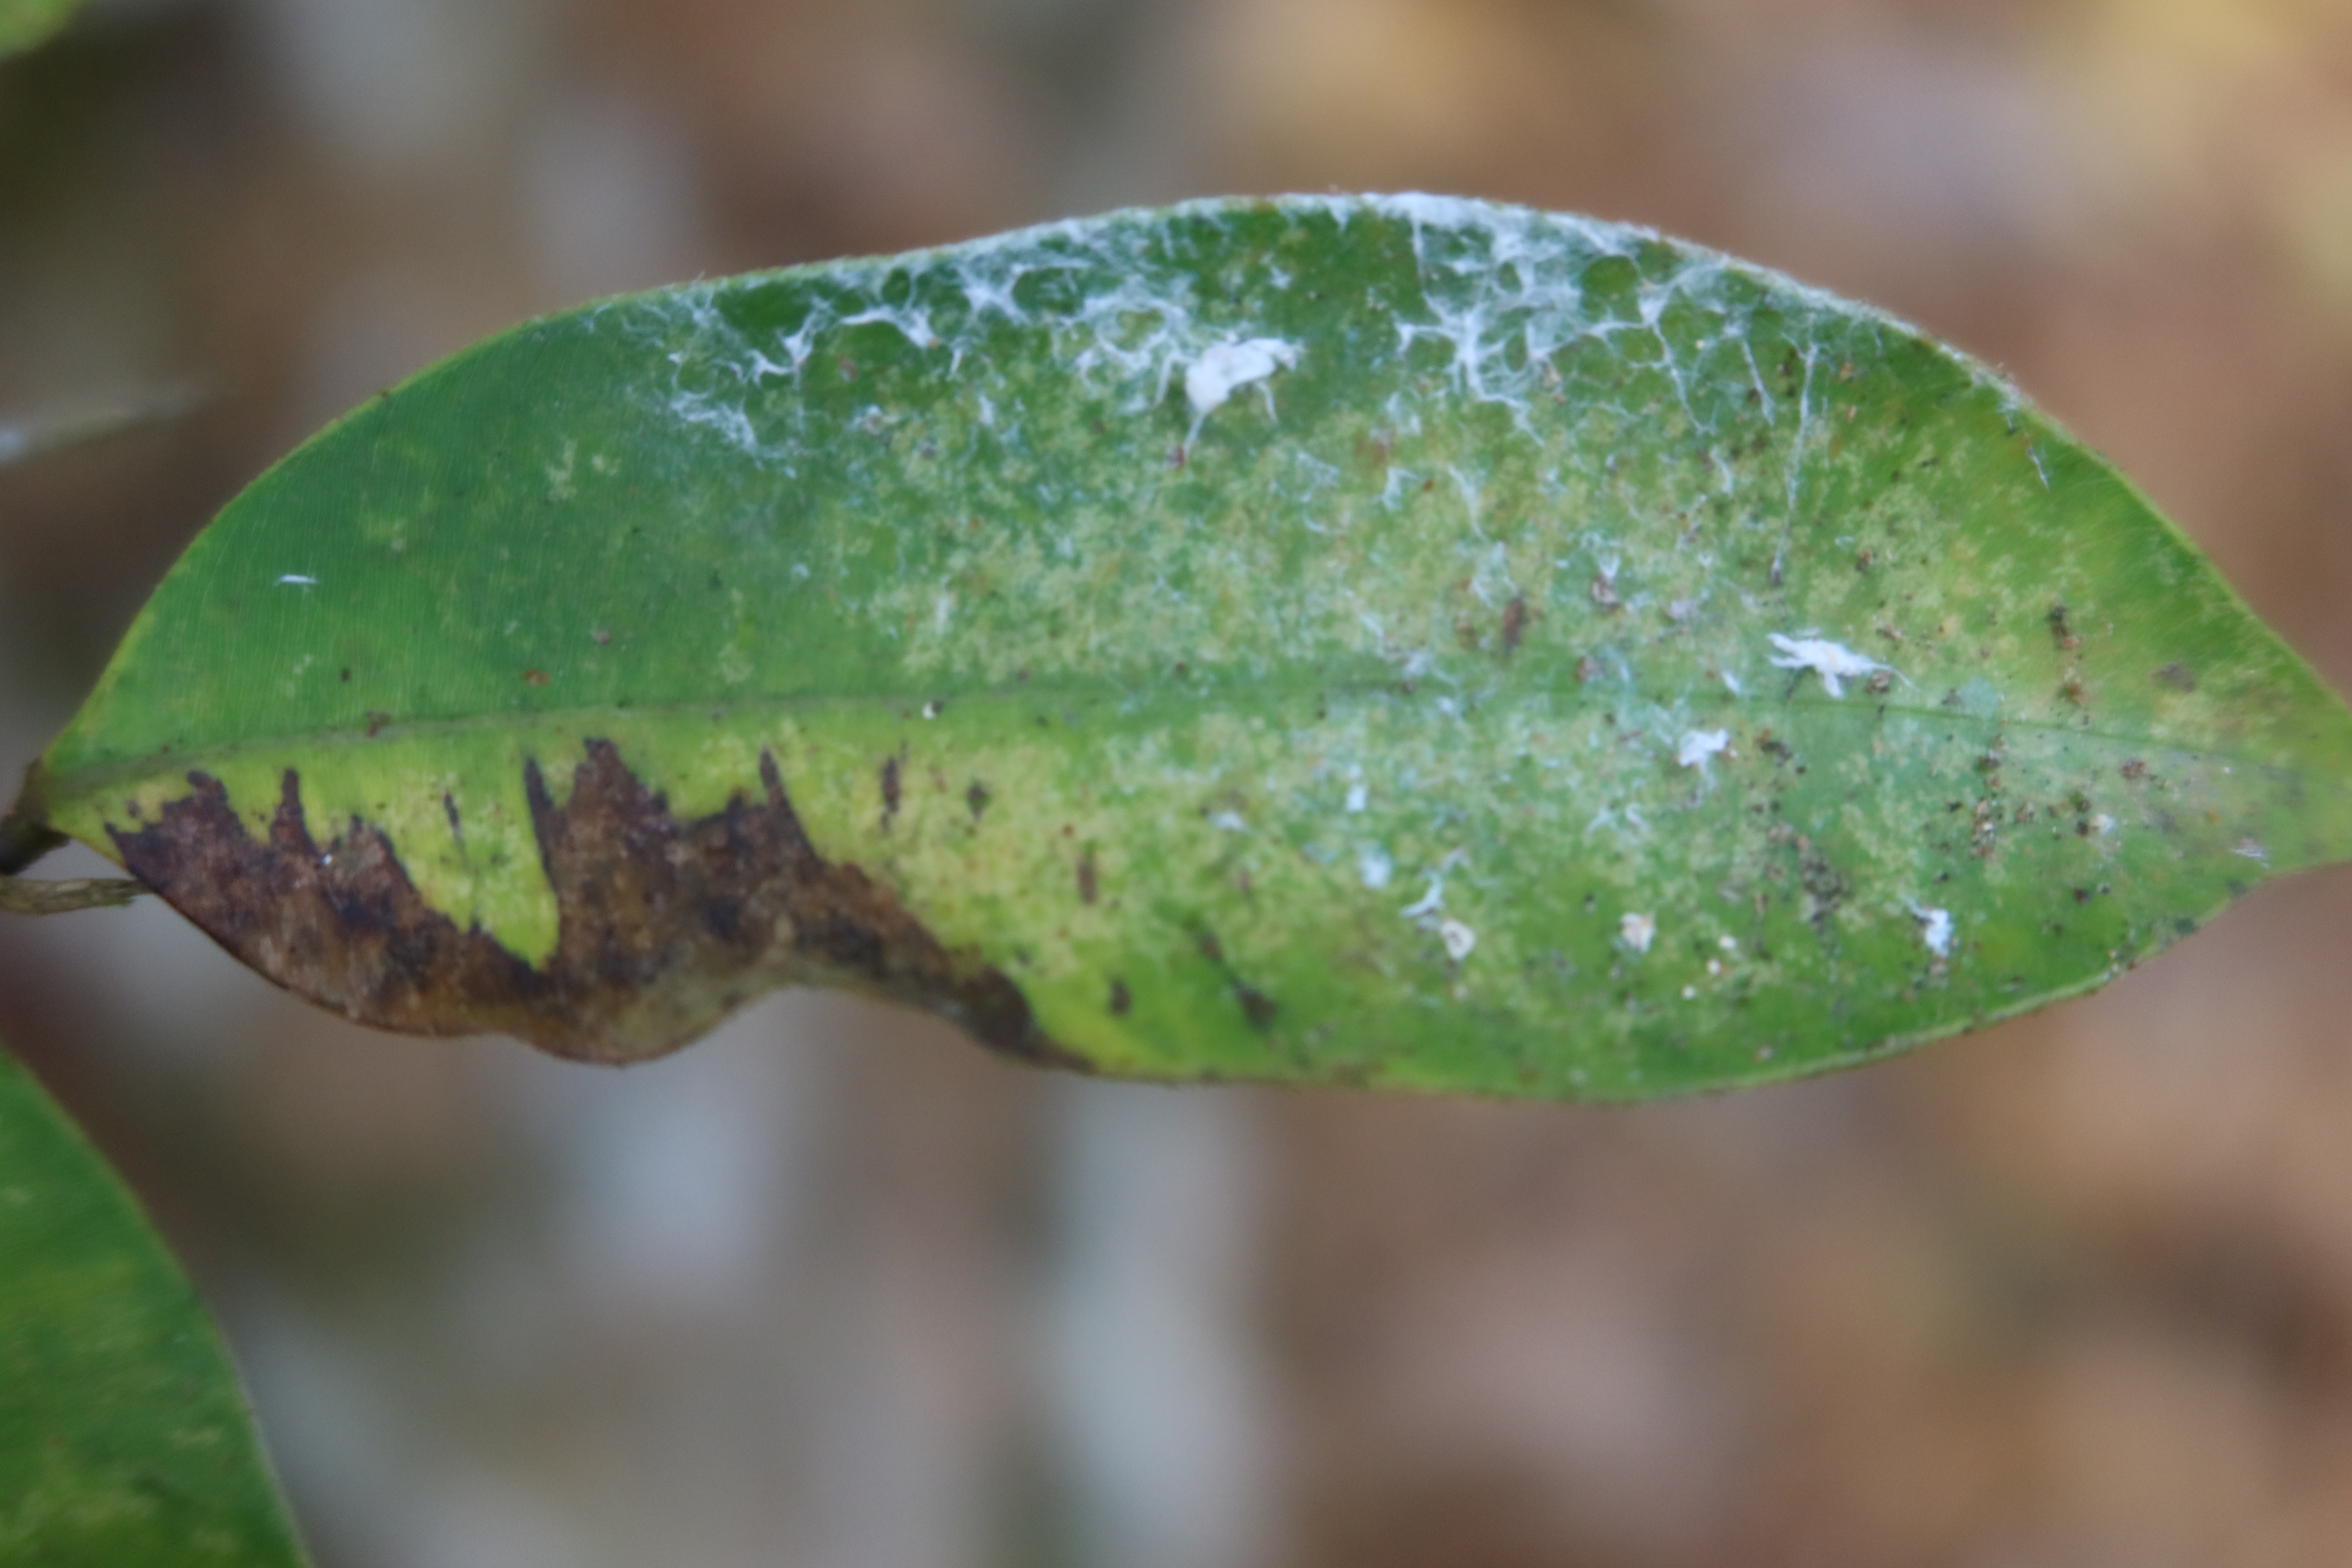
Label: Powdery mildew